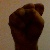
The image shows a hand gesture representing the letter 'S' in Indian Sign Language.